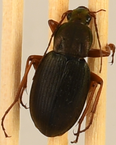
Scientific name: Chlaenius aestivus
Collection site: Smithsonian Environmental Research Center NEON (SERC), plot SERC_006